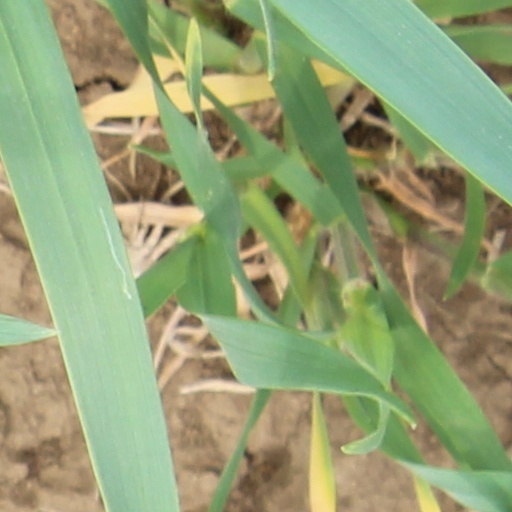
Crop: wheat